Whitman Knapp

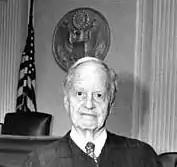

Percy Whitman Knapp (February 24, 1909 – June 14, 2004) was a United States district judge of the United States District Court for the Southern District of New York. Previous to that service, he led a far-reaching investigation into corruption in the New York City Police Department from 1970 to 1972.